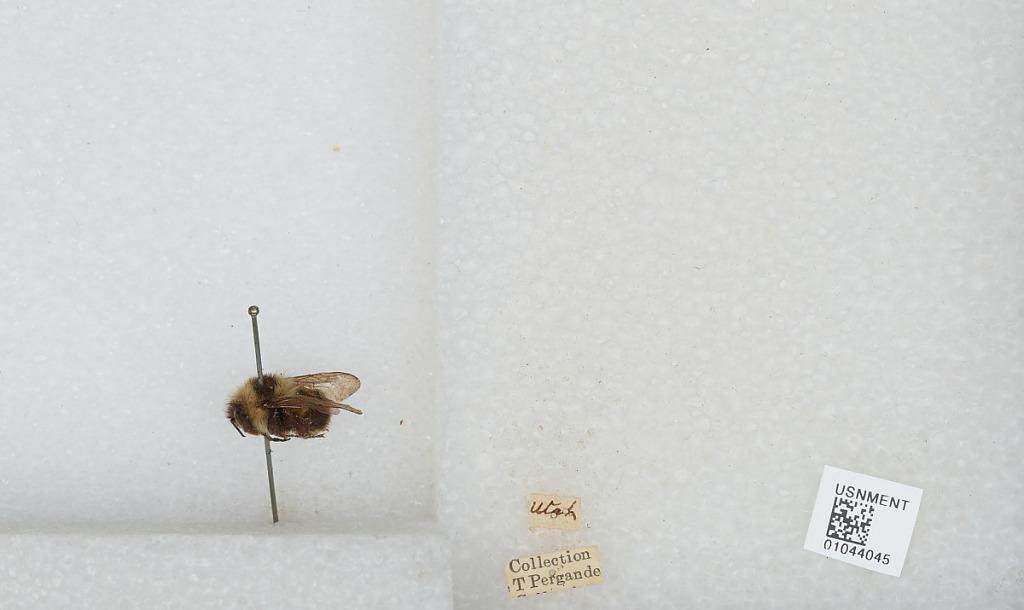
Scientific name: Bombus sp.
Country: United States
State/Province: Utah